Berry Hill (Orange, Virginia)

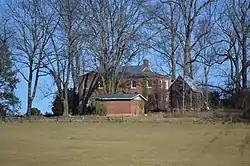
Distant view from southwest

Berry Hill is a historic home located near Orange, Orange County, Virginia. It was built in 1827, and is a -story, brick dwelling with a standing-seam metal gable roof. It consists of an arcaded pavilion in the main section with a west wing. It was built by William B. Philips a master mason employed by Thomas Jefferson during the construction of the University of Virginia.